Cuyamel Fruit Company

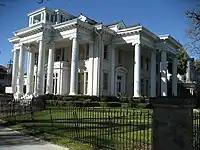
Zemurray's home is today where the president of Tulane University lives.

Zemurray used the proceeds and the influence afforded to him by his ownership of Cuyamel and later United to support a number of philanthropic causes. He was a supporter of progressive political movements in the United States such as Franklin Roosevelt's New Deal. He also supported the left-leaning magazine "The Nation". A Jewish businessman from Eastern Europe, he contributed to Jewish nationalist groups. His home is today the residence of the president of Tulane University in New Orleans.